Bannfoot

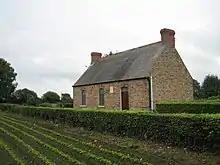
Bannfoot Orange Hall

Bannfoot (Irish: "Bun na Banna") is a small village in the townland of Derryinver, County Armagh, Northern Ireland. It sits where the Upper Bann flows into Lough Neagh.